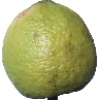
Label: Limes 1